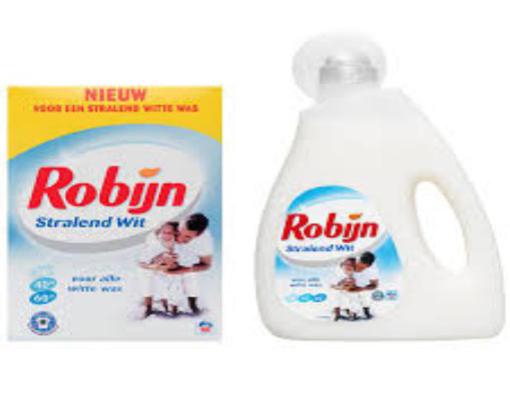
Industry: Necessities